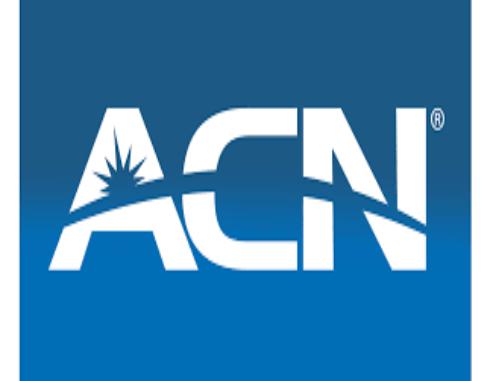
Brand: ACN
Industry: Others